Orvieto Funicular

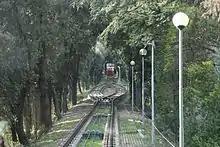
Looking up the funicular

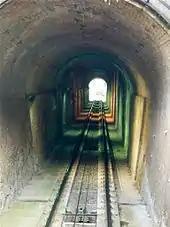
Looking down the tunnel under the ramparts

The Orvieto Funicular is a funicular railway in the Italian city of Orvieto. It connects Orvieto station with Piazza Cahen in the city centre, which is situated on a volcanic rock above the station. The line passes through the rampart, which surrounds the city centre, in a tunnel.